Collector Car Appreciation Day

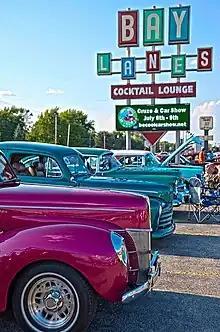
Collector Car Appreciation Day 2011

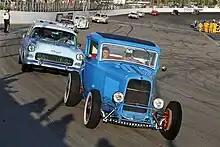
Collector Car Appreciation Day at Toyota Speedway

The SEMA Action Network (SAN), SEMA’s grassroots enthusiast network maintains a list of scheduled events to commemorate Collector Car Appreciation Day.